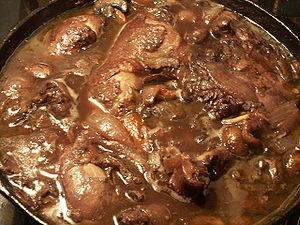
Un coq au vin bien cuit.
Le mercurey est un vin d'appellation d'origine contrôlée (AOC) de la Bourgogne viticole. Son vignoble est situé en Saône-et-Loire, à douze kilomètres au nord-ouest de Chalon-sur-Saône et à sept kilomètres de Givry. Cette AOC s'étend sur les communes de Mercurey et de Saint-Martin-sous-Montaigu.
L’alsace grand cru goldert, ou goldert, est un vin blanc français produit sur le lieu-dit Goldert, situé sur la commune de Gueberschwihr, dans le département du Haut-Rhin, en Alsace.